Jessica Leyden

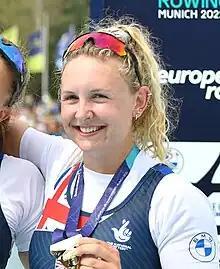

In 2013, she won single sculls gold at the World Rowing Junior Championships, which made her the first British woman to win a global solo openweight rowing title at any level. At the time, she was a student at Bacup and Rawtenstall Grammar School. She won a bronze medal at the 2017 World Rowing Championships in Sarasota, Florida, as part of the quadruple sculls with Bethany Bryan, Mathilda Hodgkins-Byrne and Holly Nixon.